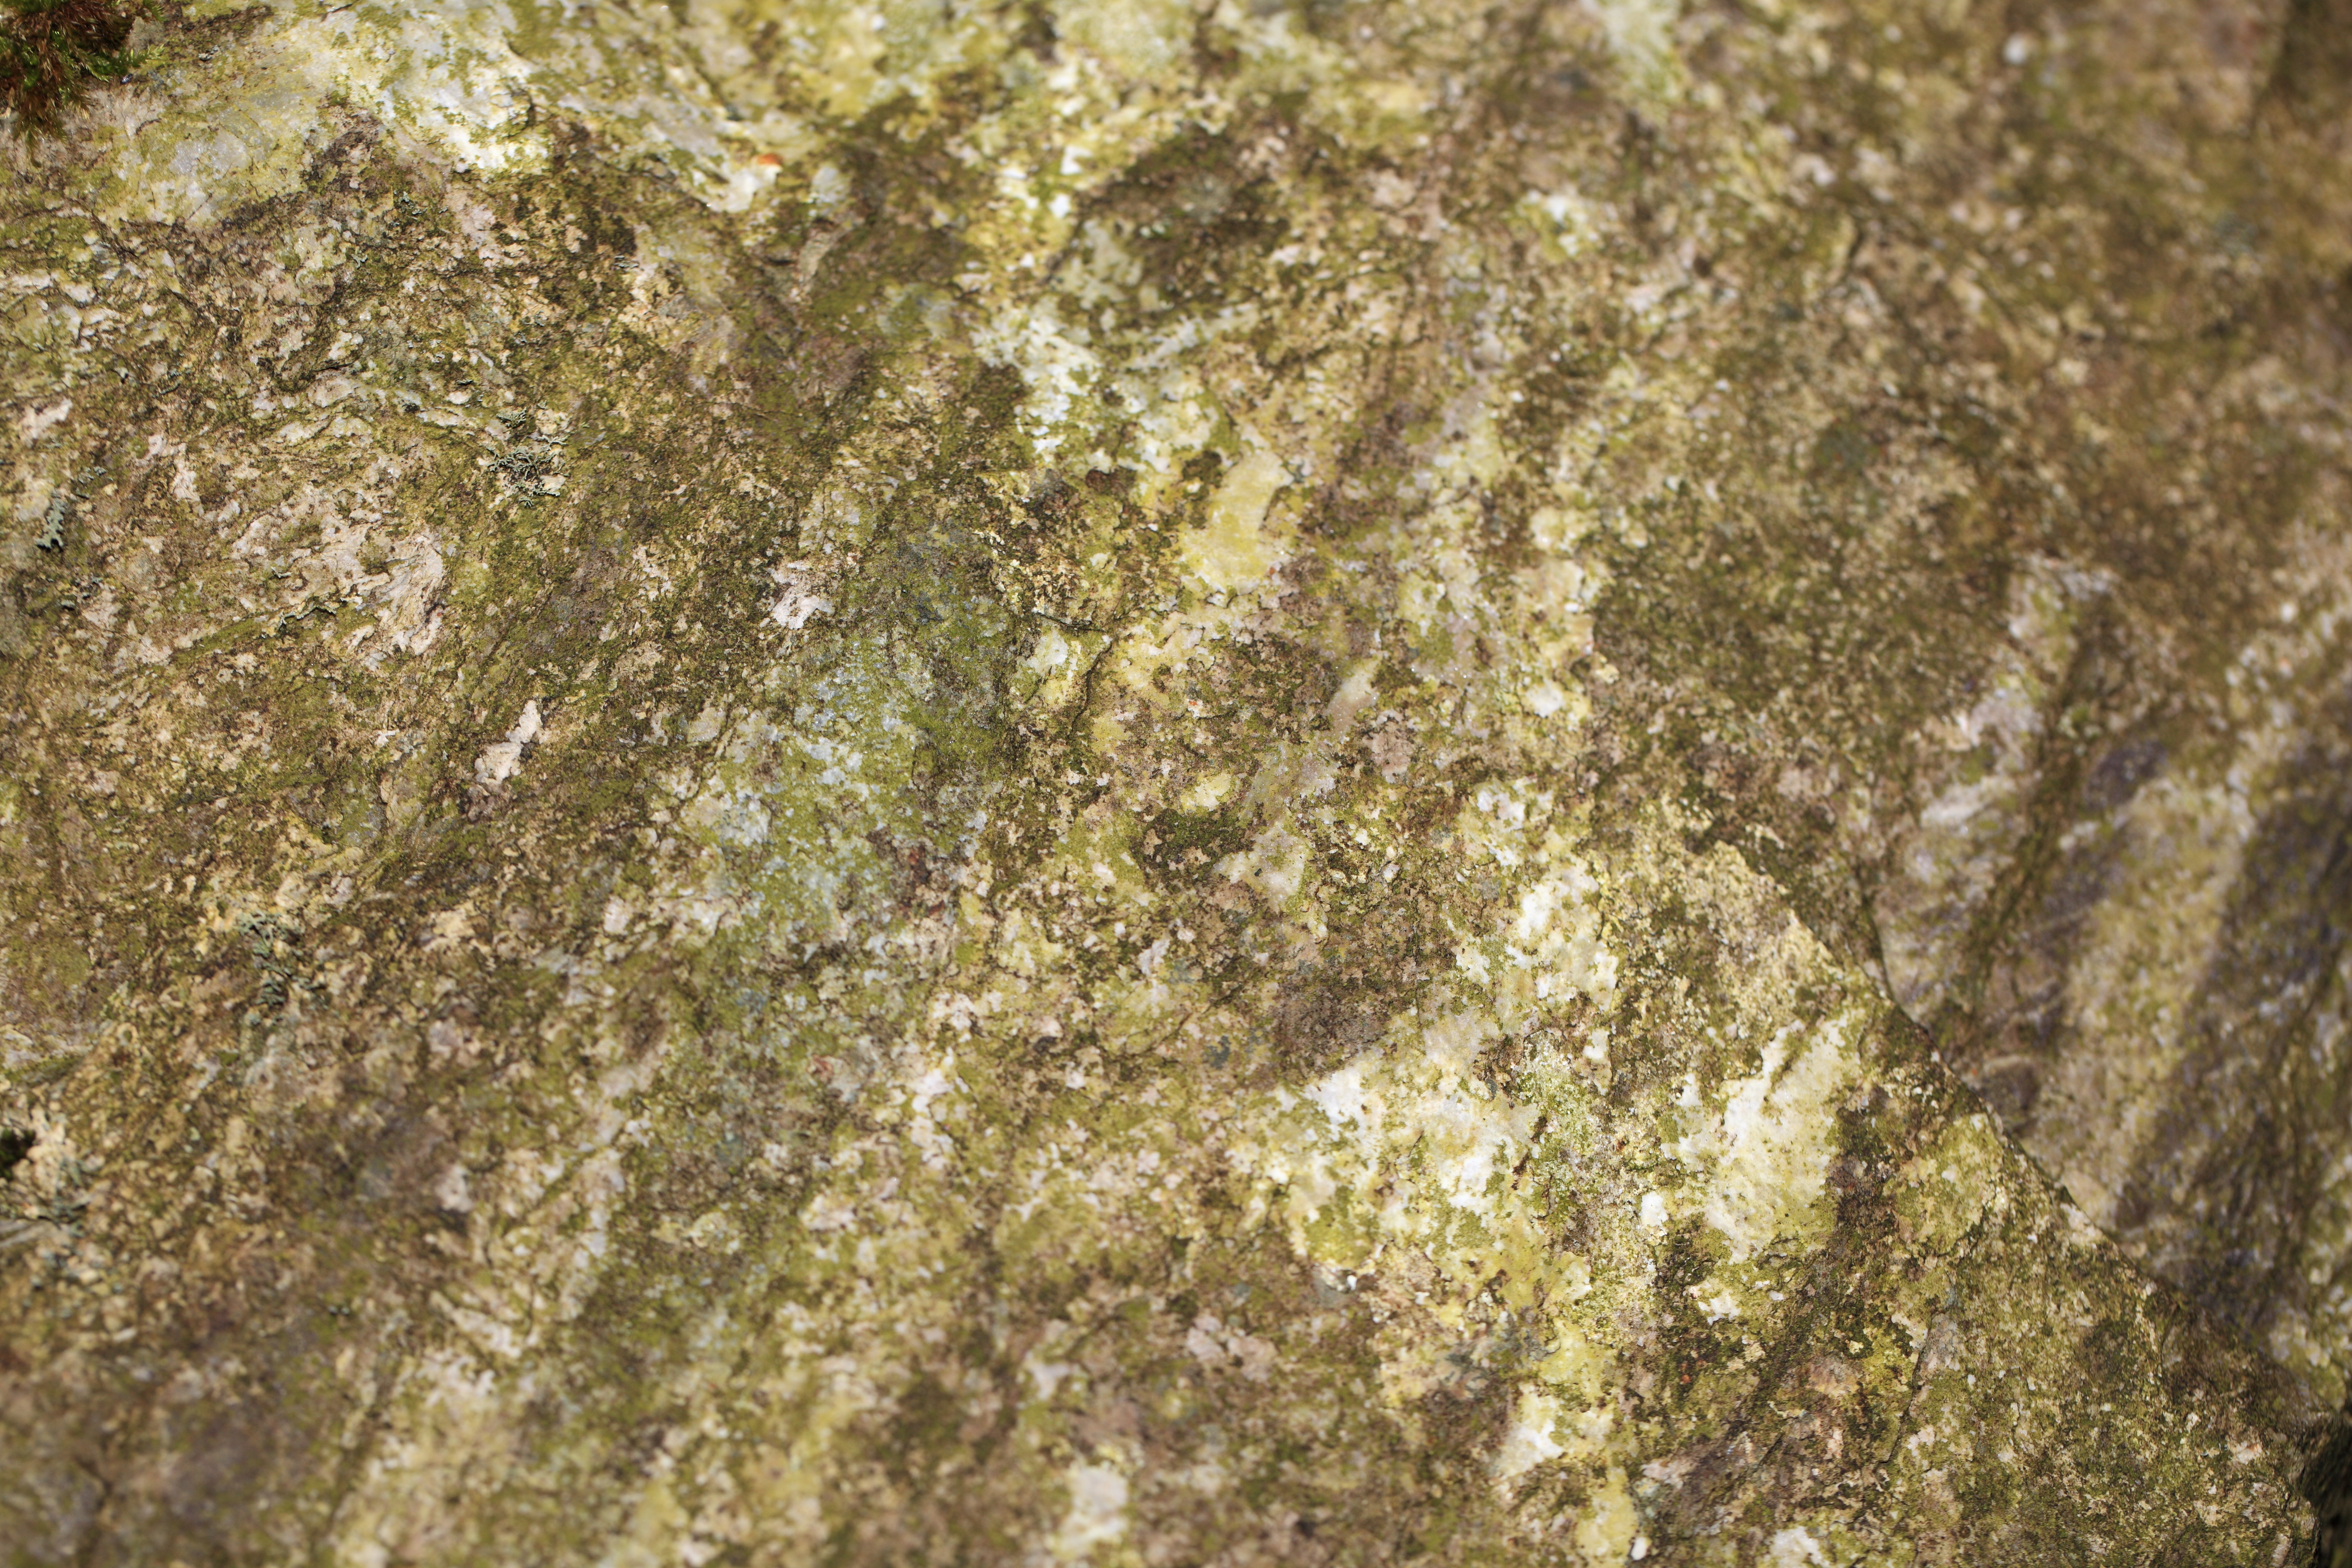
rock, texture, formation, green, high, soil, material, rocks, geology, tochigi, 5d, hires, granite, markii, hi, res, resolution, kanuma